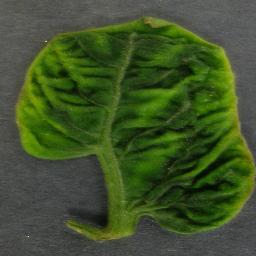
Label: Tomato___Tomato_Yellow_Leaf_Curl_Virus